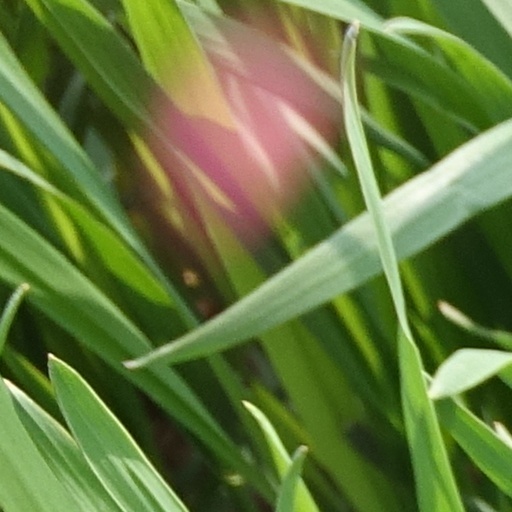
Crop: wheat